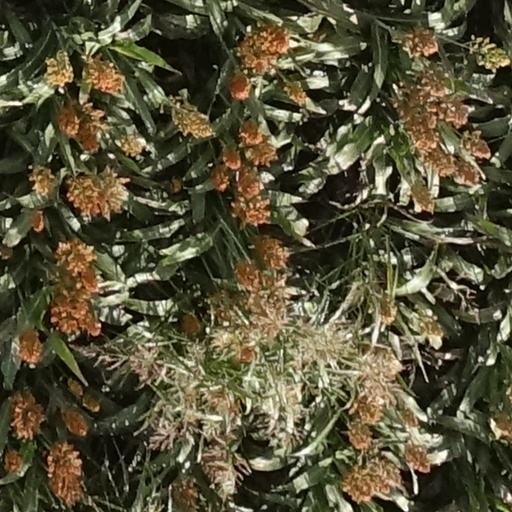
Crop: sorghum